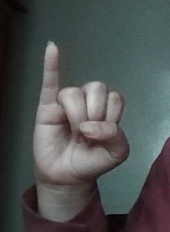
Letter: meem